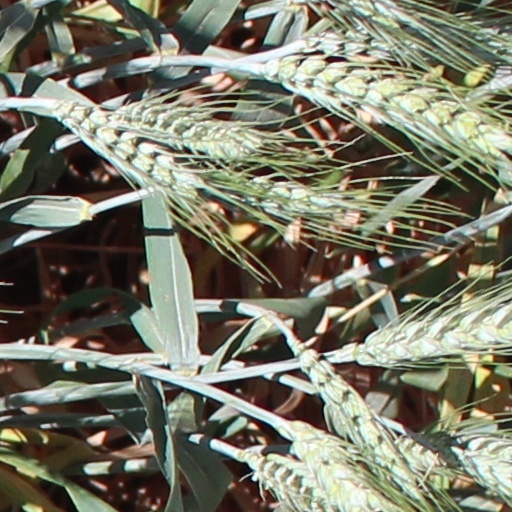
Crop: wheat